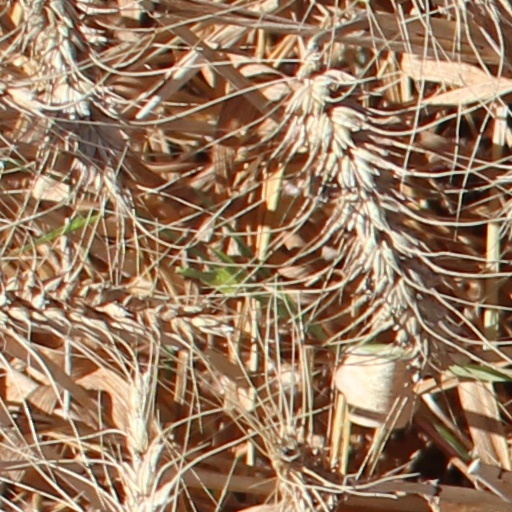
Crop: wheat